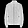
Label: Coat